Answer in natural language. Is Doorway (marked A) to the left of silver three-legged stool (marked B)? Choose between the following options: no or yes
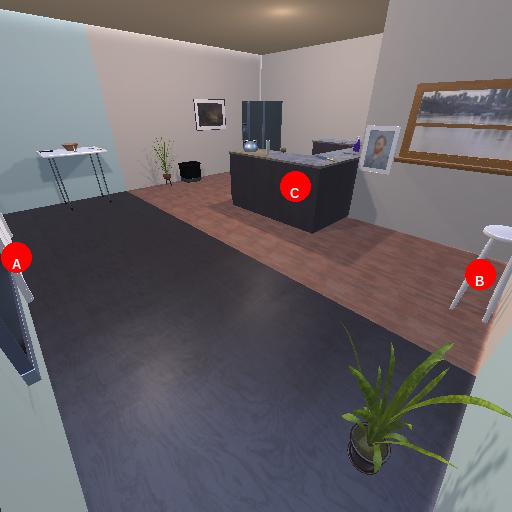
<answer>yes</answer>